Momin Prohod

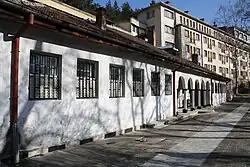
The old baths in Momin Prohod (functioning)

The resort is an important therapeutic and rehabilitation center. The water of Momin Prohod is second to that of the Narechenski Bani spa in its radioactivity, third in Europe, and 25th in the world.